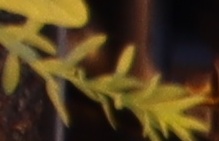
Label: Flax